28th Infantry Division (United States)

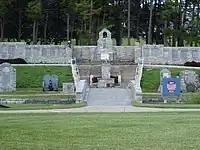

A shrine dedicated to the 28th Infantry Division is located on the grounds of the Pennsylvania Military Museum in Boalsburg, Pennsylvania. This site was formerly the estate of Colonel Theodore Davis Boal. In 1916, Boal formed the Boal Troop, a State College-based, horse-mounted machine gun unit of the 1st Pennsylvania Cavalry, which was accepted as a provisional unit of the Pennsylvania Army National Guard. In April 1917, the Boal Troop was reconfigured as an infantry unit, Company A of the 107th Machine Gun Battalion, and deployed to France for service in World War I.